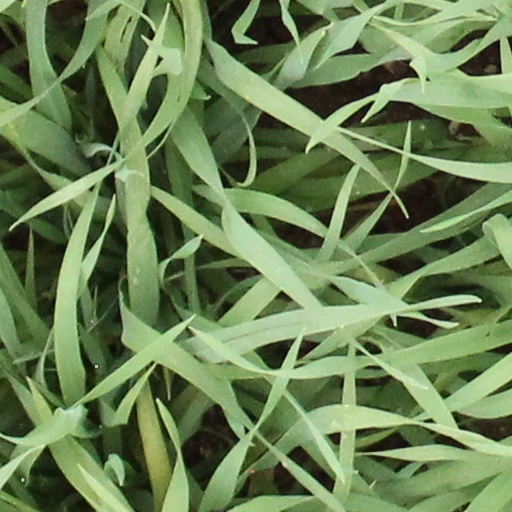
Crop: wheat